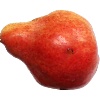
Label: red_pear